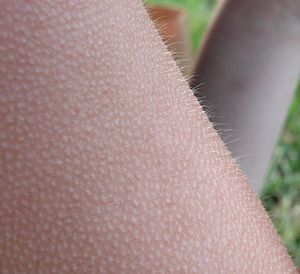
Kulde / Fysiologi
Gåsehud er en normal fysiologisk respons på kulde for at reducere varmetabet i et koldt miljø.
Kulde er tilstanden eller den subjektive opfattelsen af at have lav temperatur, en mangel på varme.